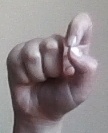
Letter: fa